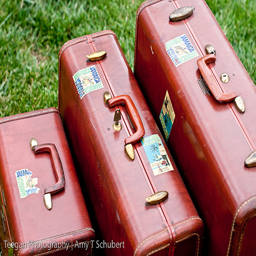
The three various sized bags have been placed near each other.
Three red leather suitcases of varying sizes and shapes.
Three matching pieces of luggage are sitting outside.
Three matching red suitcases side by side in the grass.
Three suit cases of different sizes next to each other.